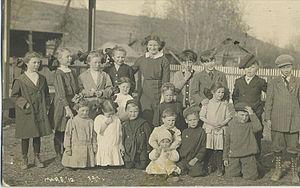
Frank Matsura est un photographe japonais du début du XXᵉ siècle qui se rend aux États-Unis en 1901 et y réside jusqu'à sa mort prématurée. Plus de 1 800 de ses photographies de l'époque de la frontière et de ses plaques photographiques négatives sont conservées par l'« Okanogan County Historical Society » et l'université d'État de Washington.